Kungfu Cyborg

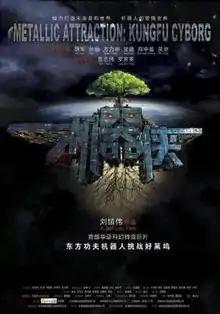
Theatrical poster

Kungfu Cyborg is a 2009 Hong Kong science fiction action film directed by Jeffrey Lau.